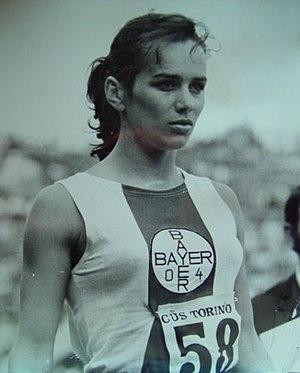
Heidi Schüller, née le 15 juin 1950 à Passau, est une athlète allemande ayant concouru sous les couleurs de l'Allemagne de l'Ouest, une présentatrice de télévision et une médecin anesthésiste.